Vilko Filač

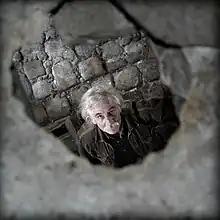
Vilko Filač in 2007

Vilko Filač (14 February 1950 – 25 November 2008) was a Slovenian cinematographer. A graduate of the Film and TV School of the Academy of Performing Arts in Prague, he is best known for his work with Emir Kusturica, including "When Father Was Away on Business", "Underground" and "Time of the Gypsies".